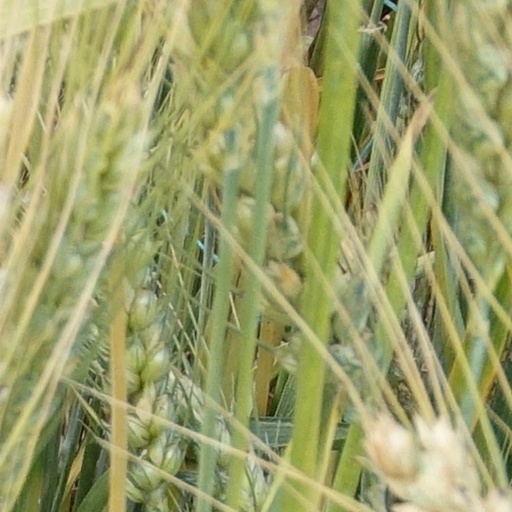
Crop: wheat